Kamaya Station (Aichi)

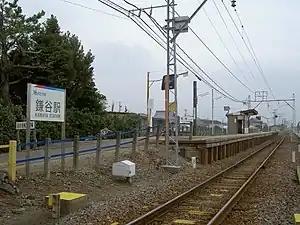
Kamaya Station in July 2005

was a railway station in the city of Nishio, Aichi, Japan, operated by Meitetsu.